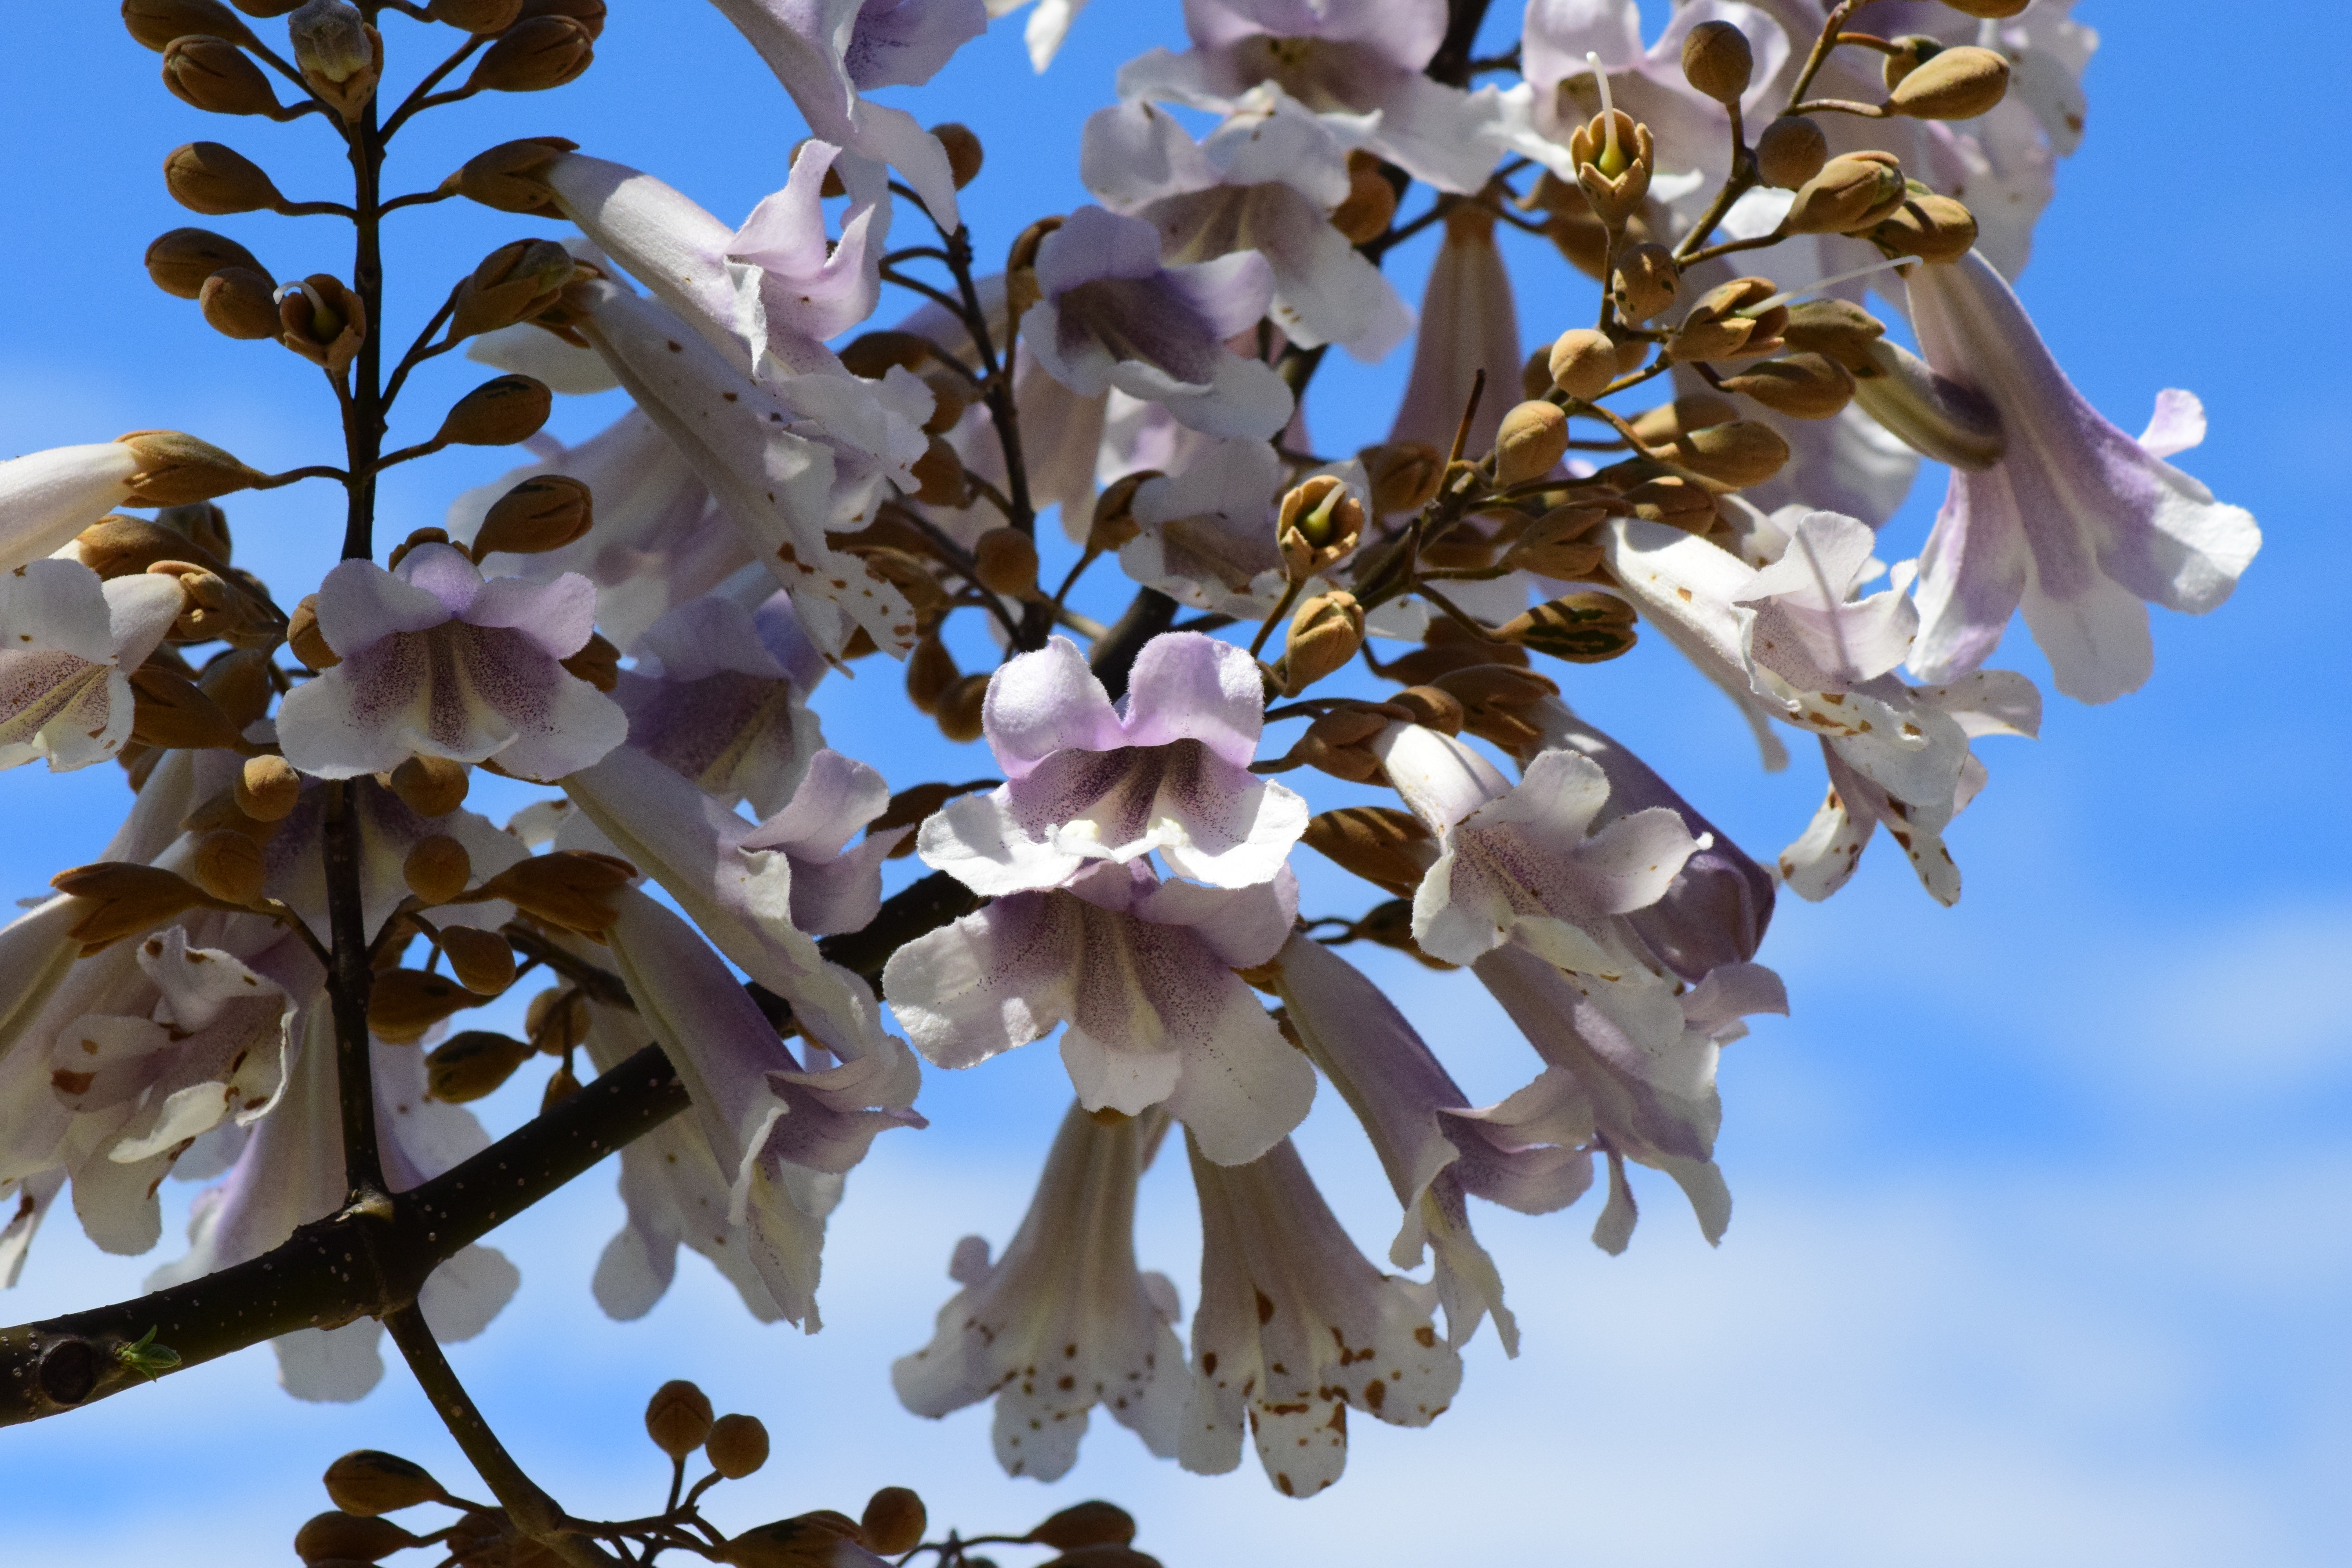
nature, outdoor, branch, blossom, plant, sun, leaf, flower, petal, bloom, summer, floral, decoration, spring, green, produce, color, natural, park, fresh, botany, garden, flora, season, flowers, sunny, design, flowering plant, land plant